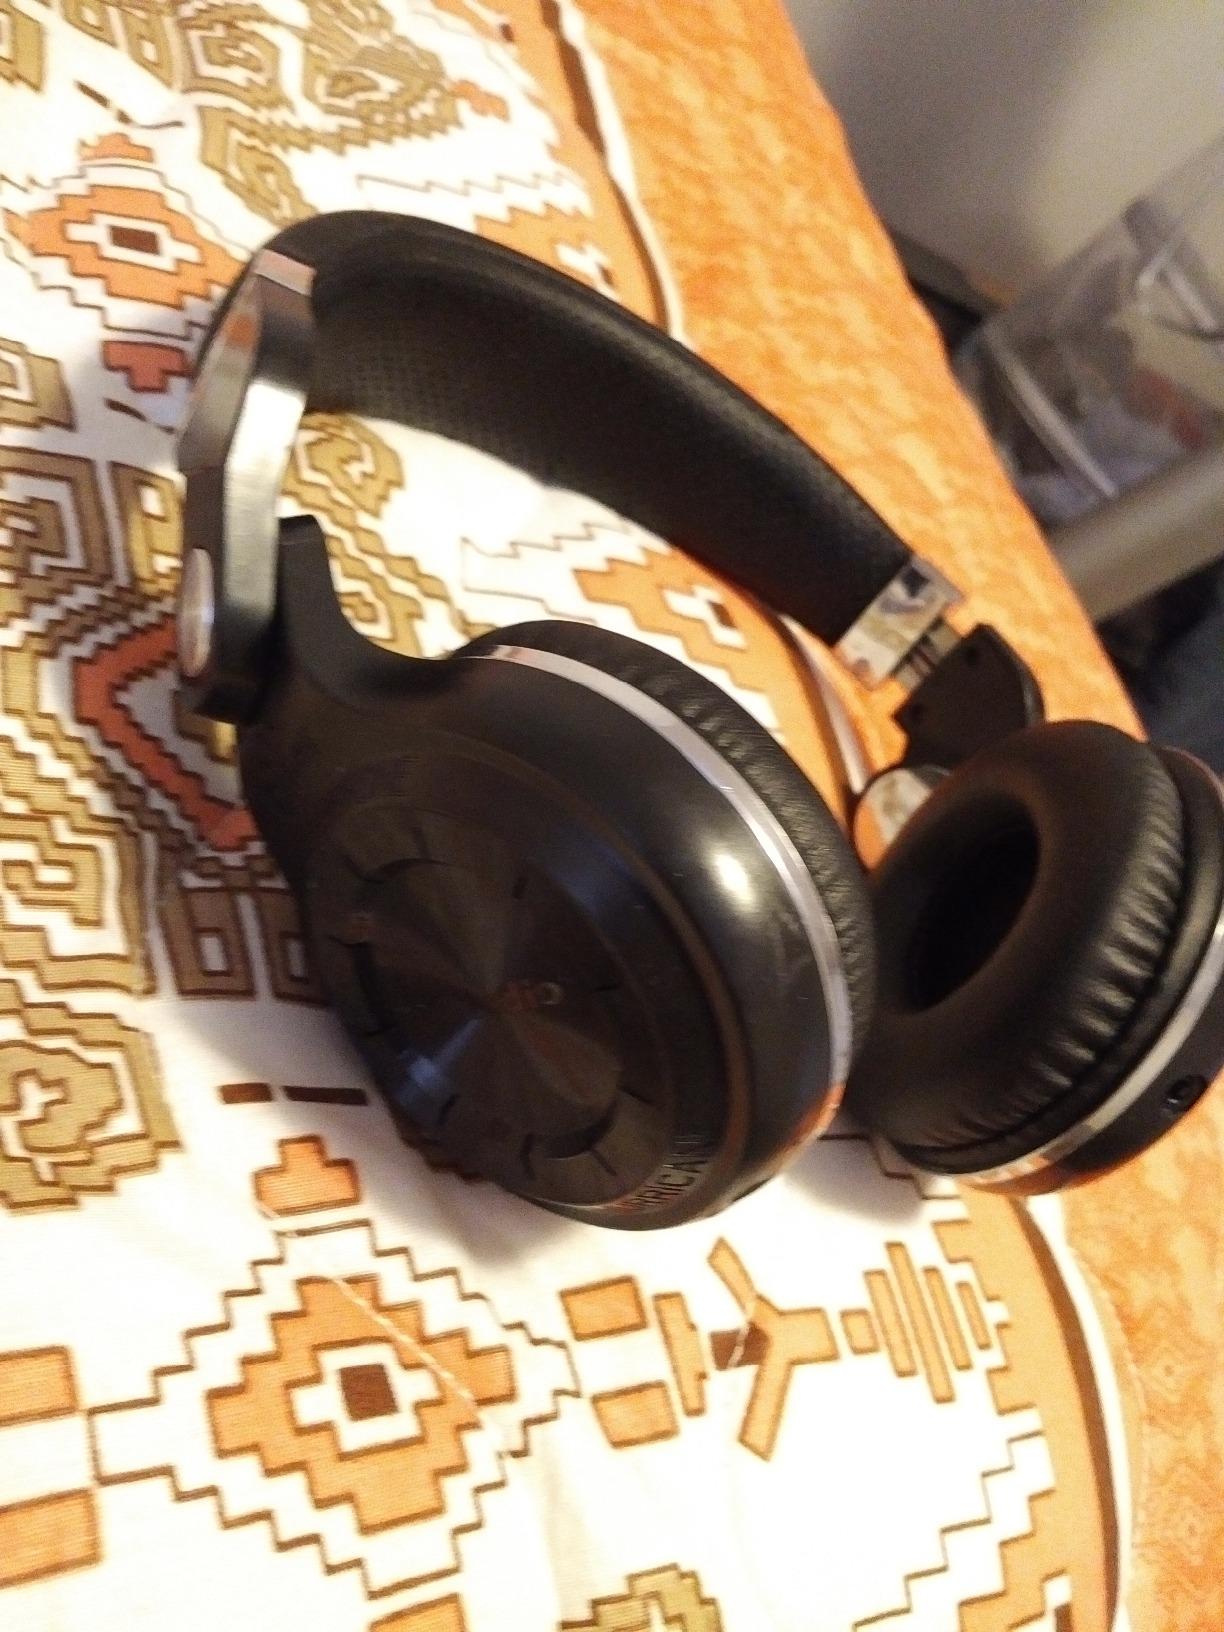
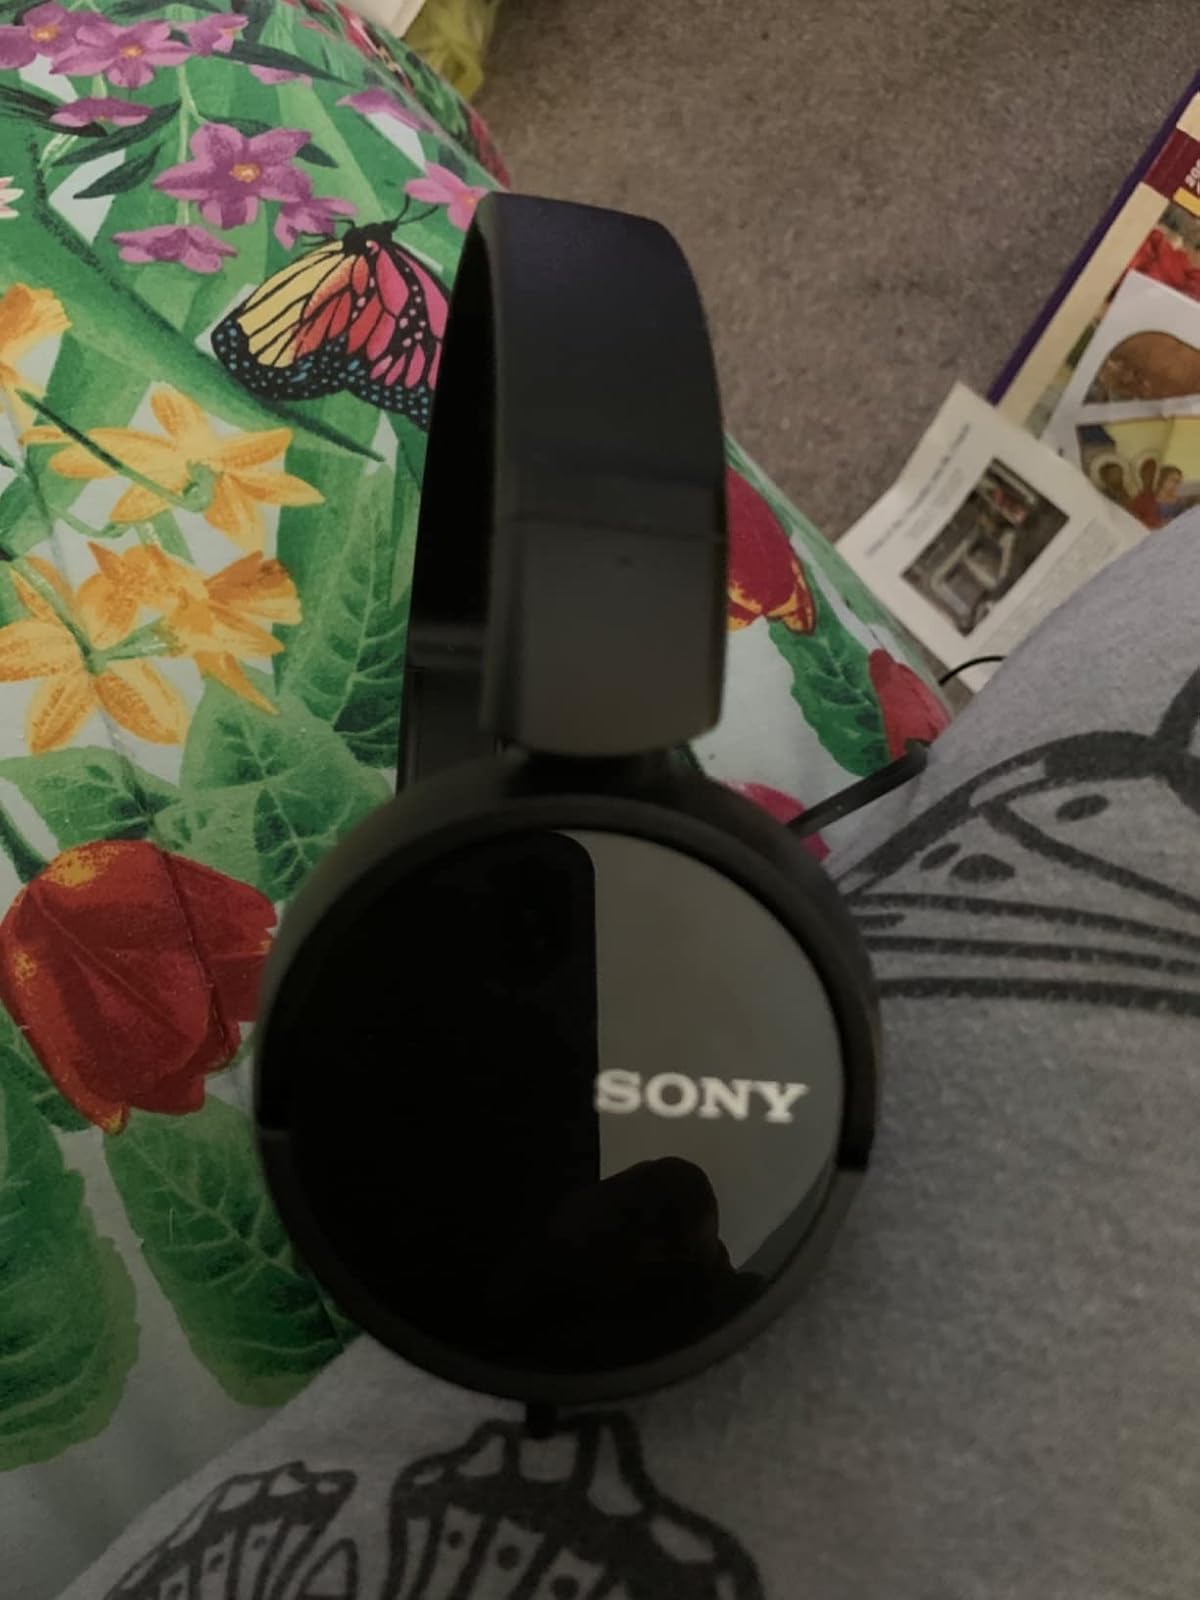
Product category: headphones
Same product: no